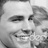
Emotion: happy